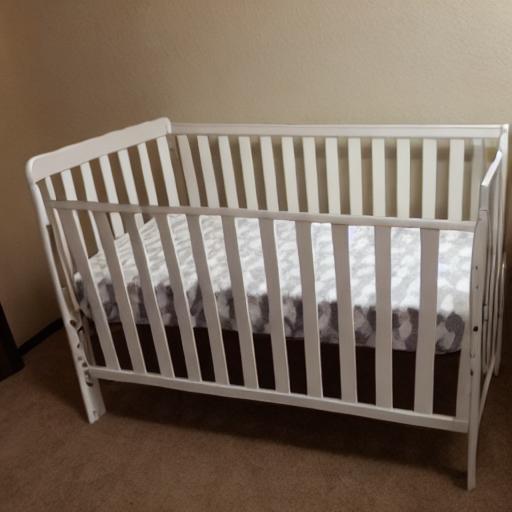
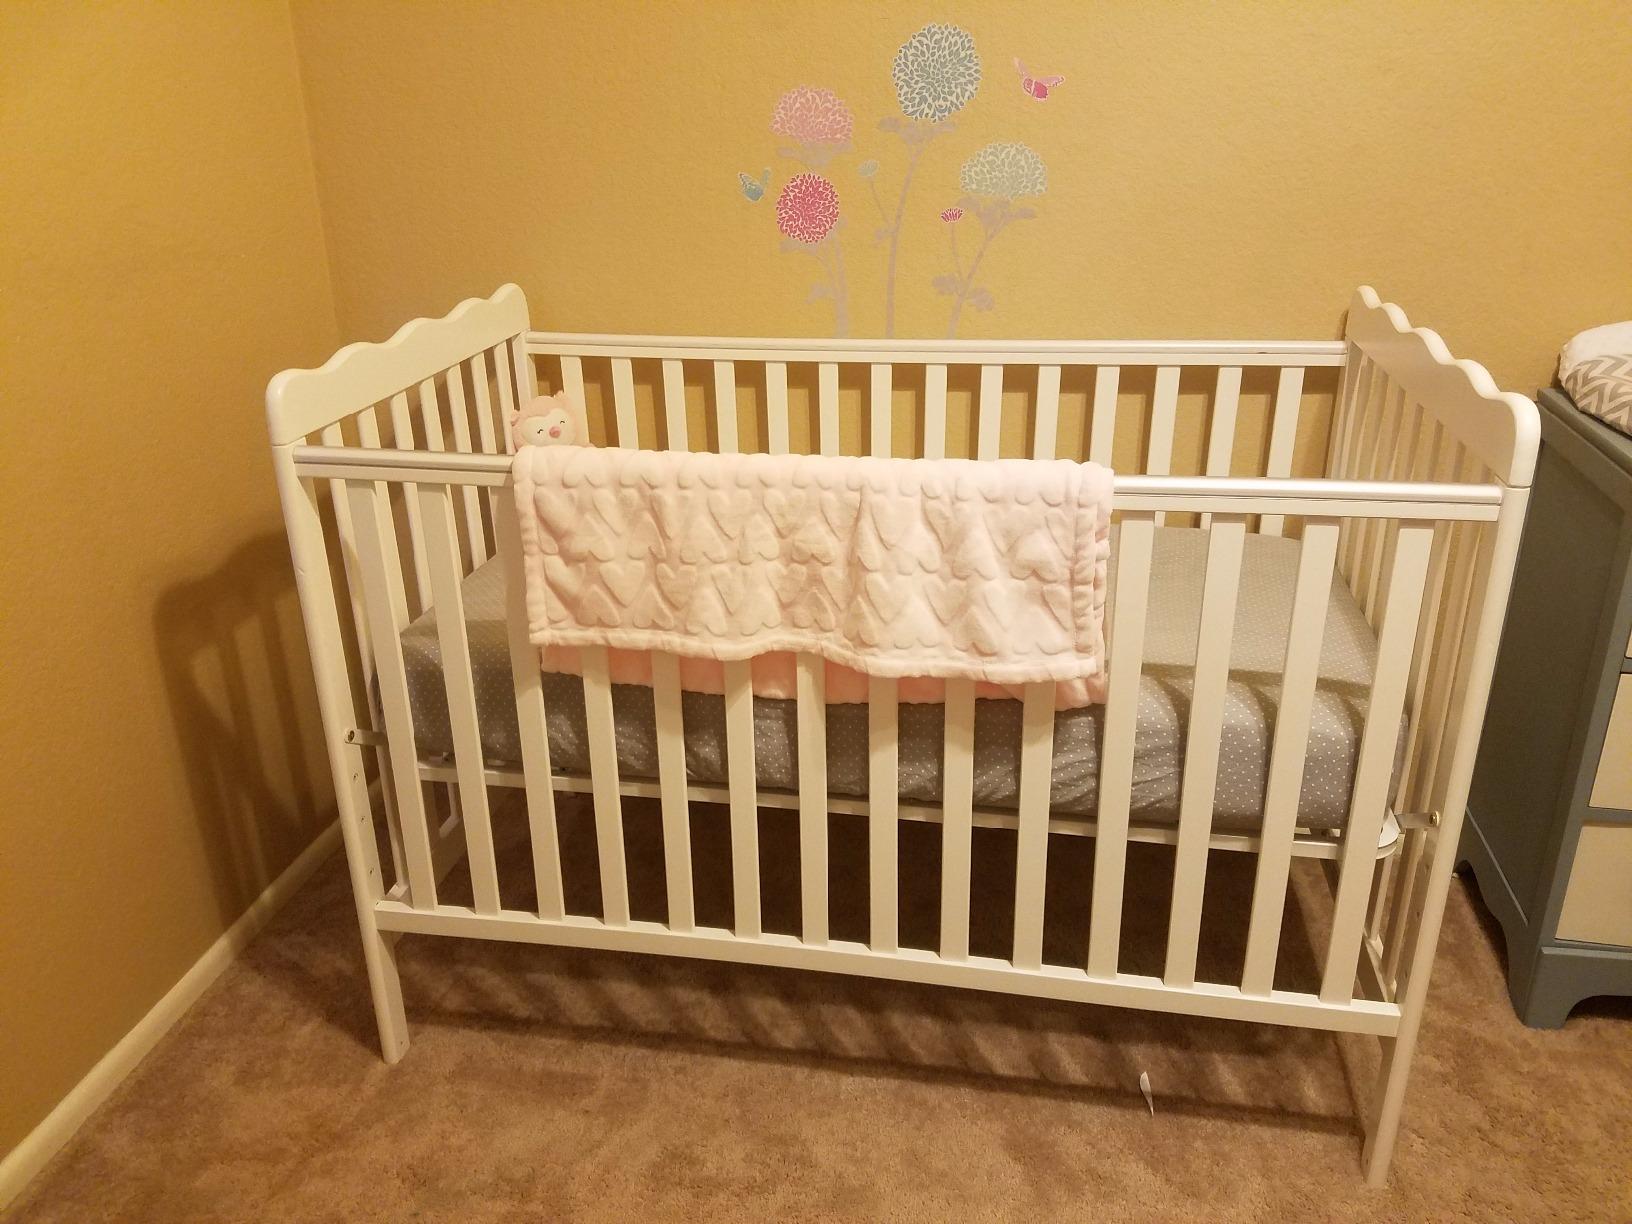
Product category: products_crib
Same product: no